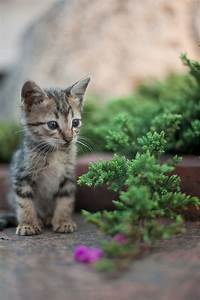
Label: cat